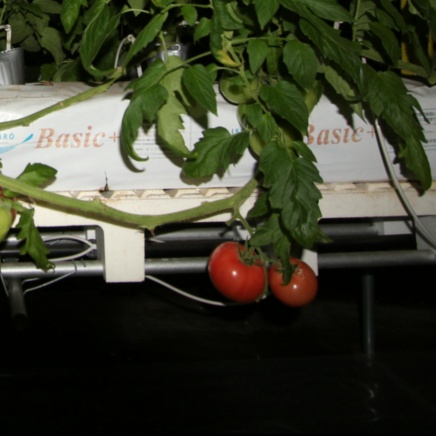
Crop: tomato